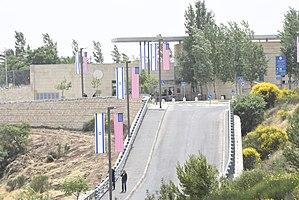
L'ambassade des États-Unis en Israël est la représentation diplomatique des États-Unis auprès d'Israël. Elle est située à Jérusalem depuis le 14 mai 2018. Depuis mai 2017, l'ambassadeur est David M. Friedman.
Voici les représentations diplomatiques des États-Unis à l'étranger :